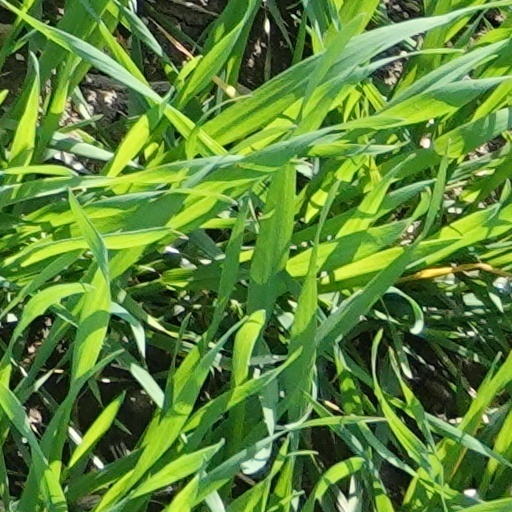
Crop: wheat